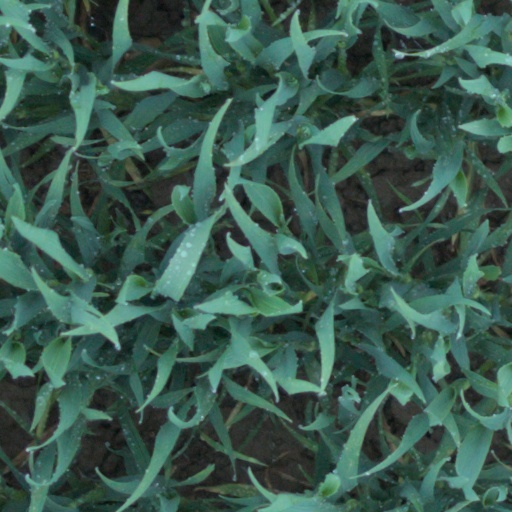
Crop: wheat